Svend Hammershøi

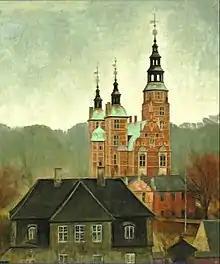
"Rosenborg Castle" (1900)

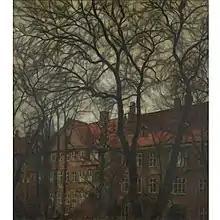
"Nørregade Copenhagen" (1926)

Born in the Frederiksberg district of Copenhagen, he was the younger brother of the painter Vilhelm Hammershøi (1864–1916) who was a strong source of influence and inspiration. After a preparatory period at the Copenhagen Technical College, he studied painting at the Royal Danish Academy of Fine Arts from 1890 to 1892, after which he spent a further five years at Kunstnernes Frie Studieskoler, the artists school operated by Kristian Zahrtmann.